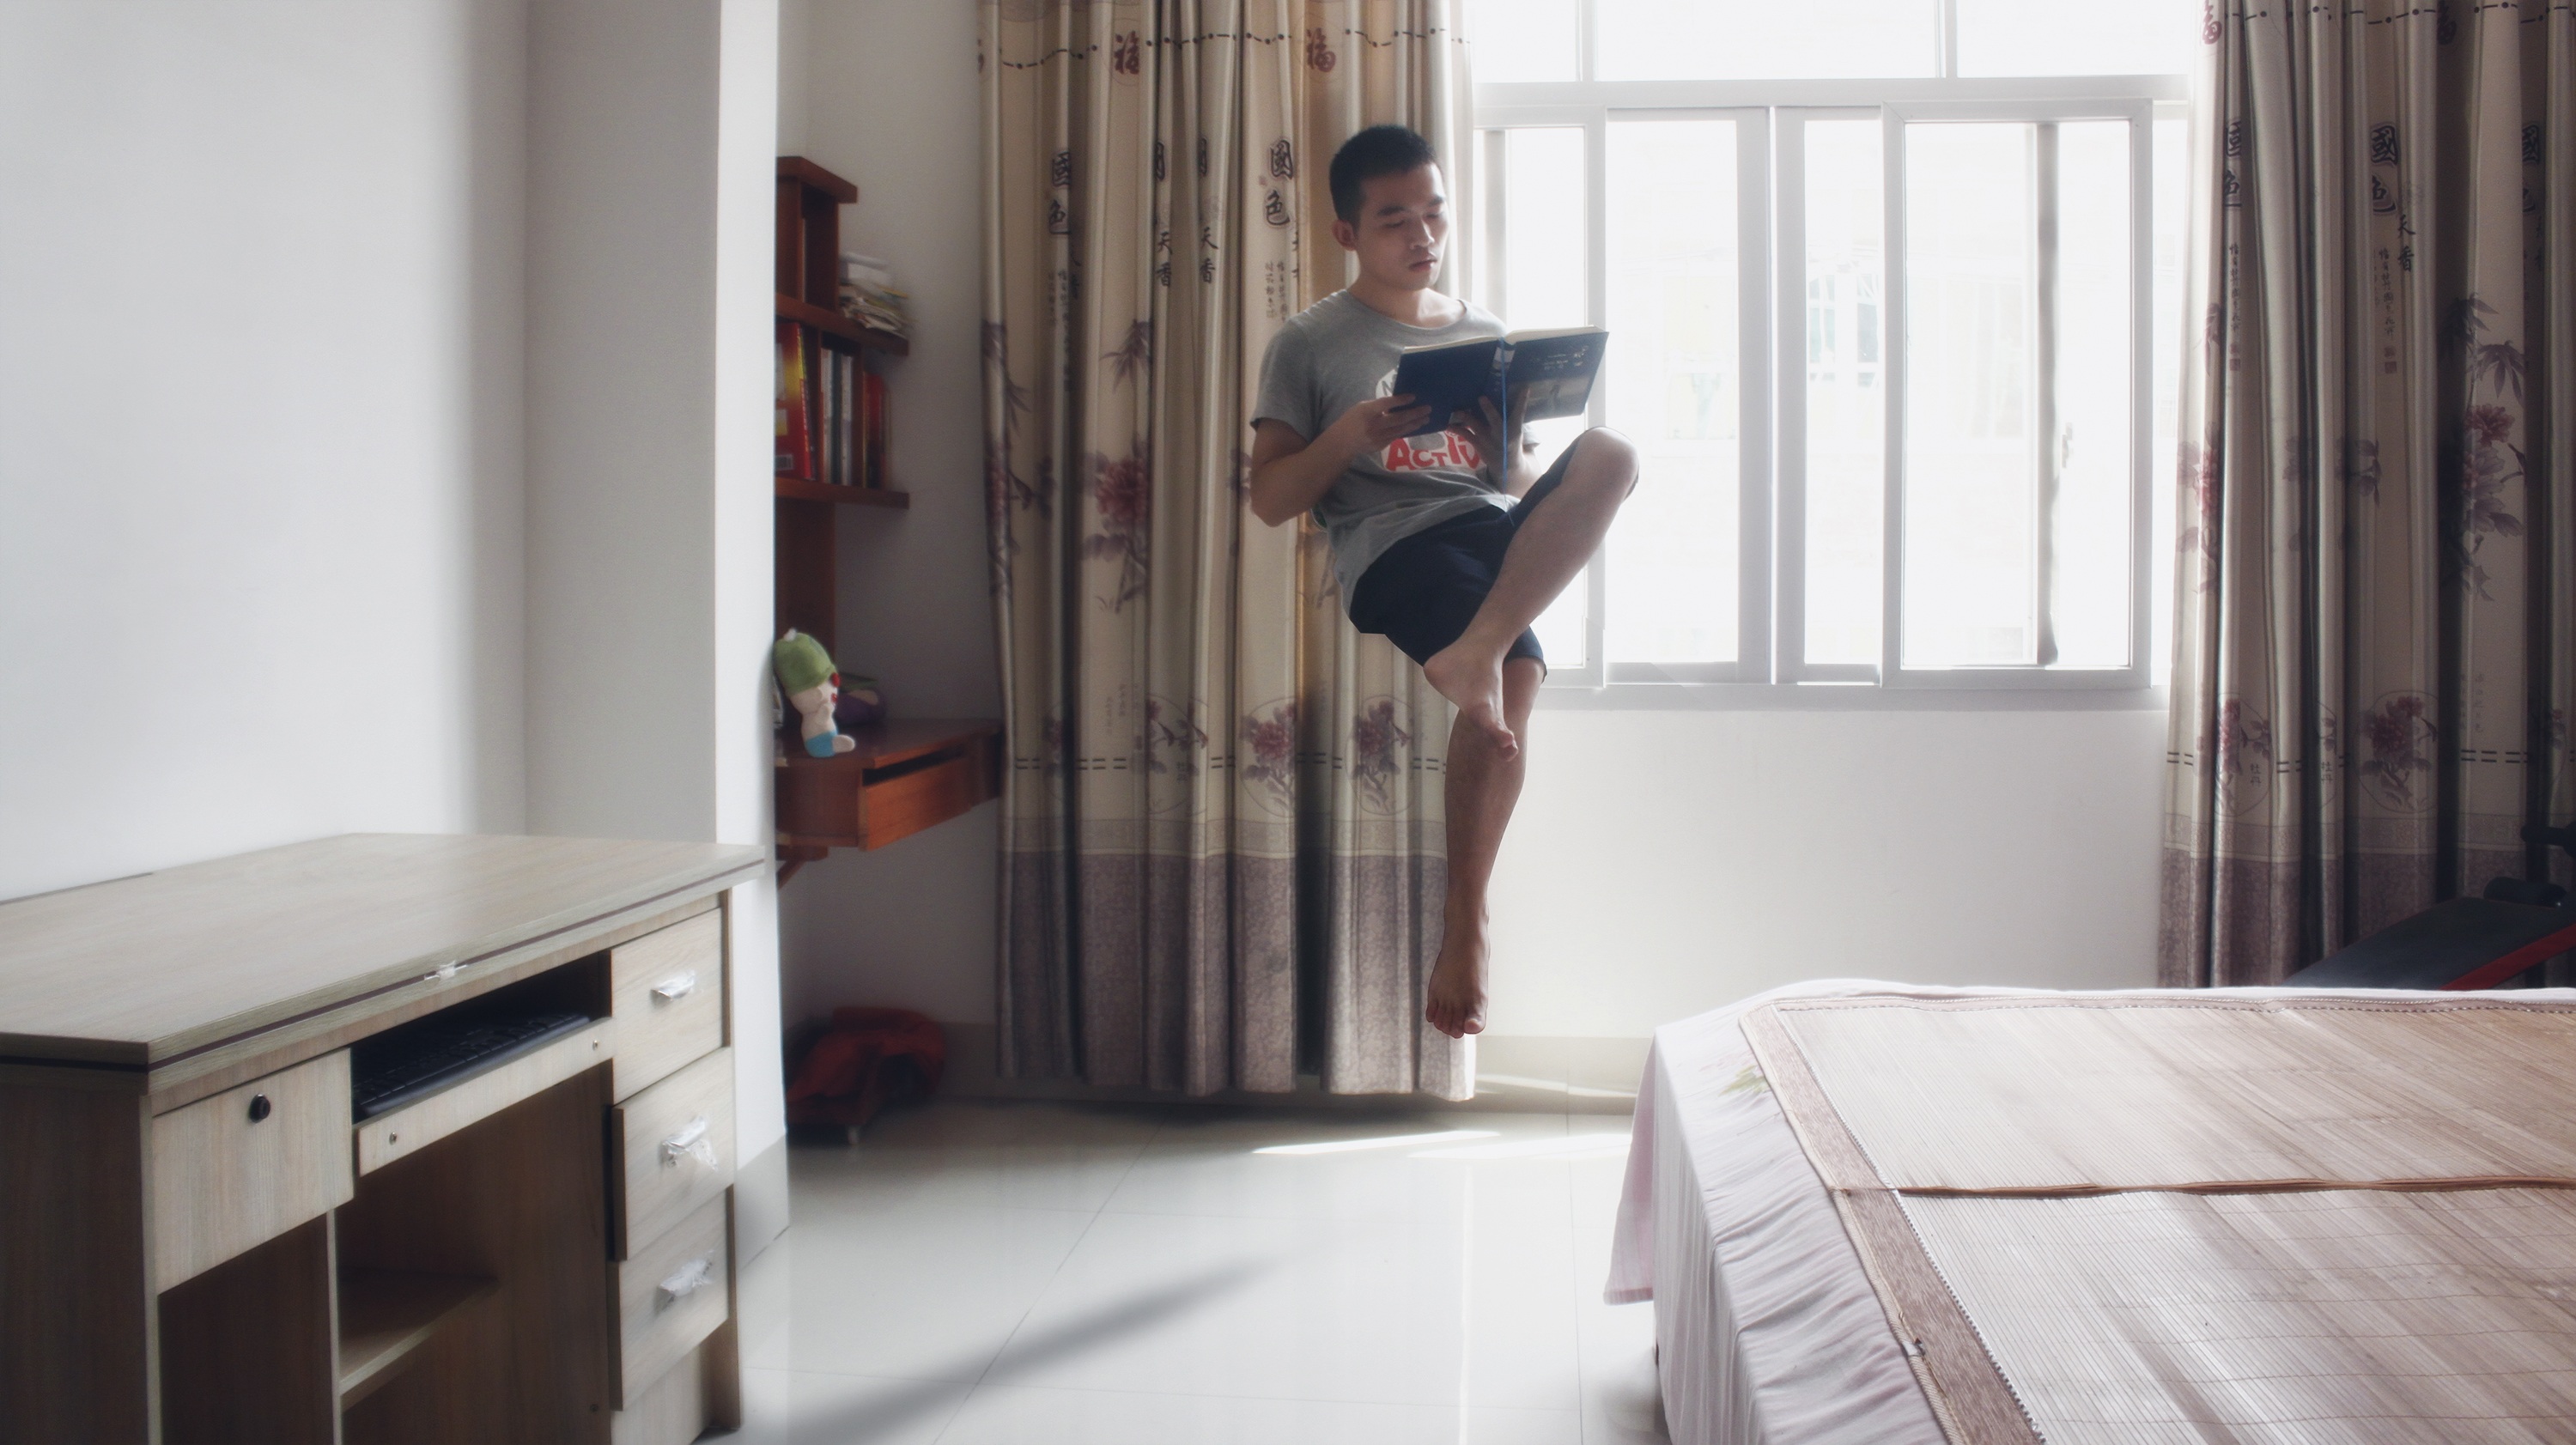
floor, home, reading, cottage, suspension, furniture, room, float, apartment, interior design, design, special effects